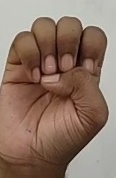
ASL sign: E